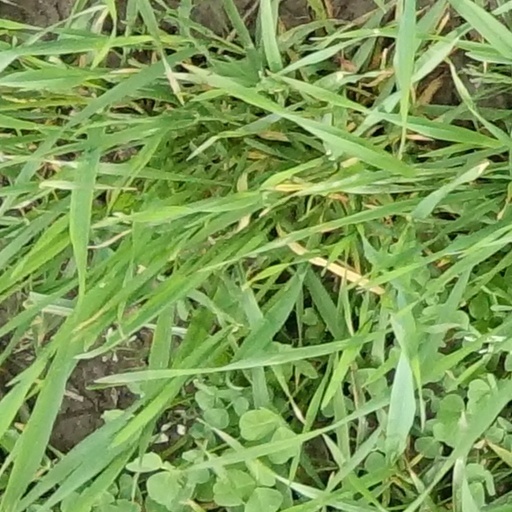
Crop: wheat